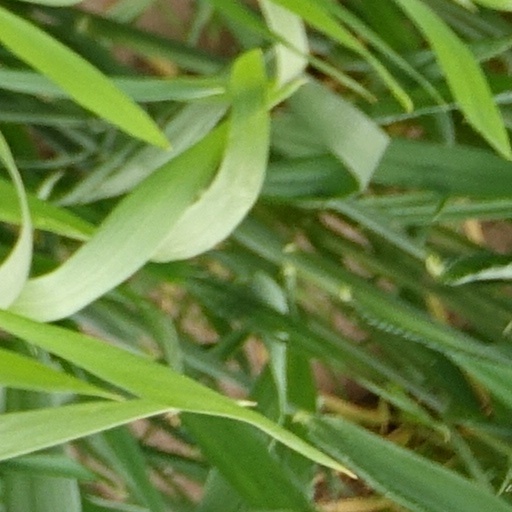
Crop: wheat